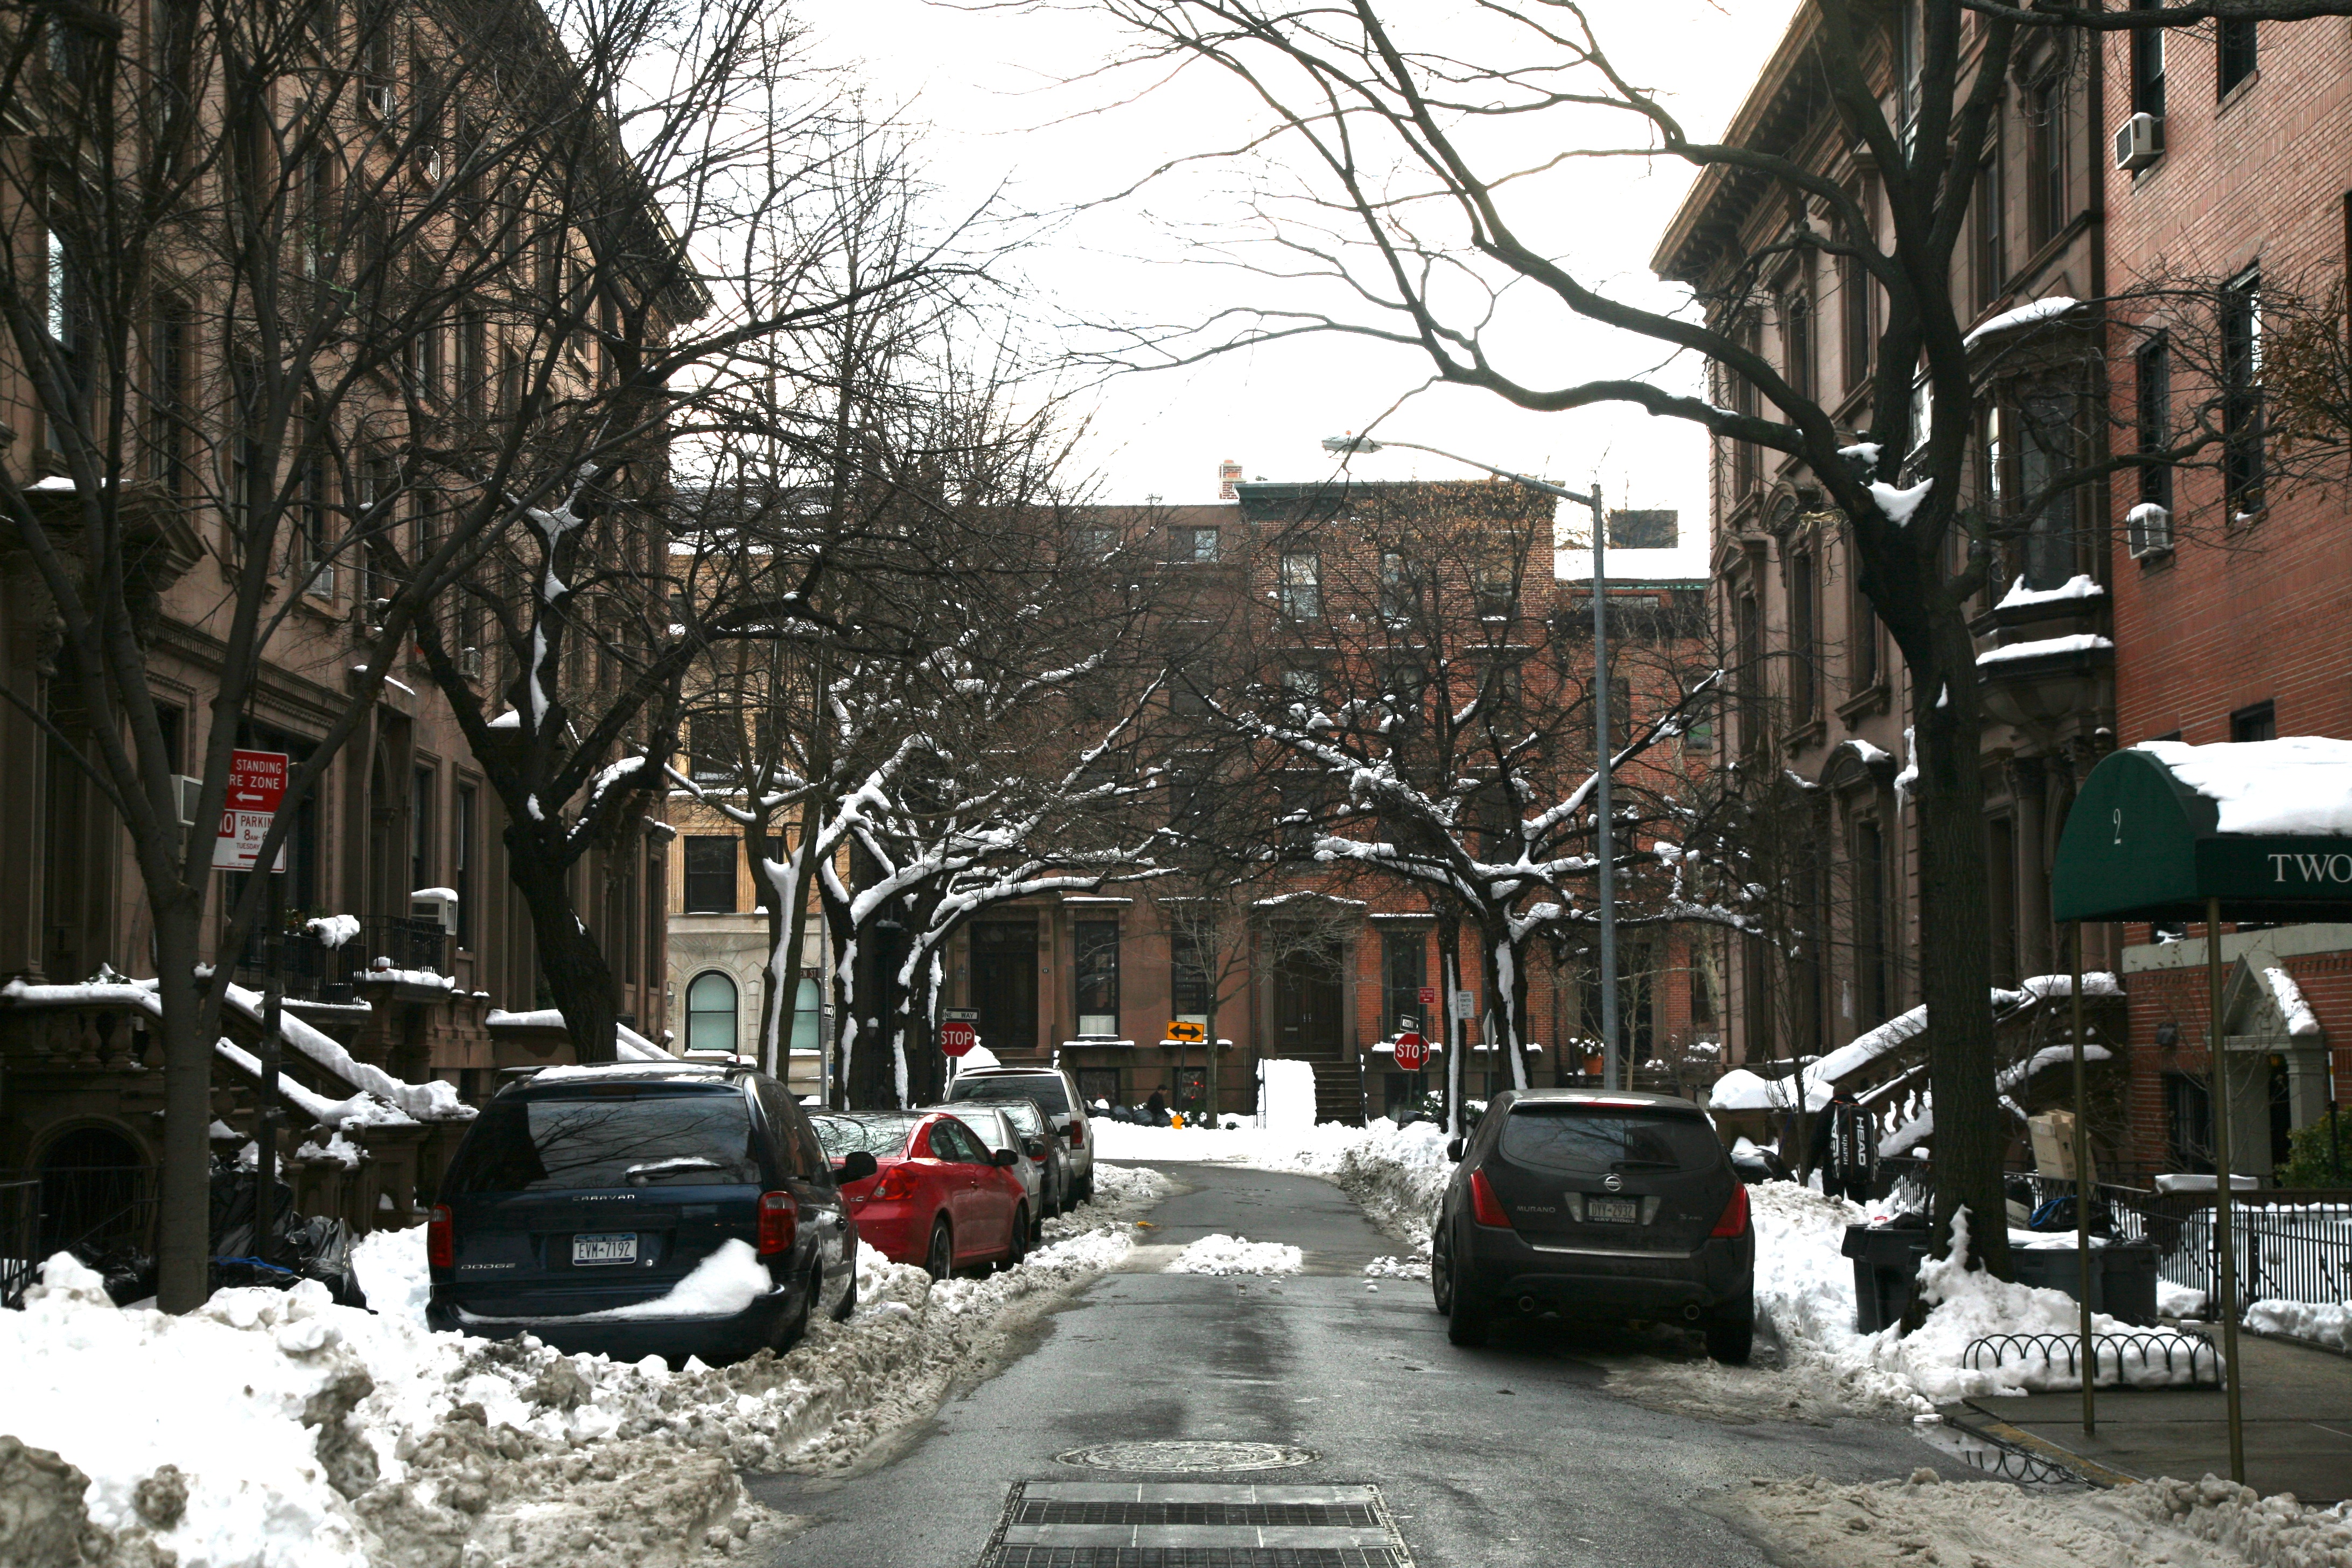
tree, snow, winter, road, street, house, town, building, city, downtown, nyc, weather, brooklyn, lane, season, neige, newyork, infrastructure, newyorkcity, ny, selection, brooklynheights, neighbourhood, montagueterrace, remsenstreet, urban area, residential area, human settlement